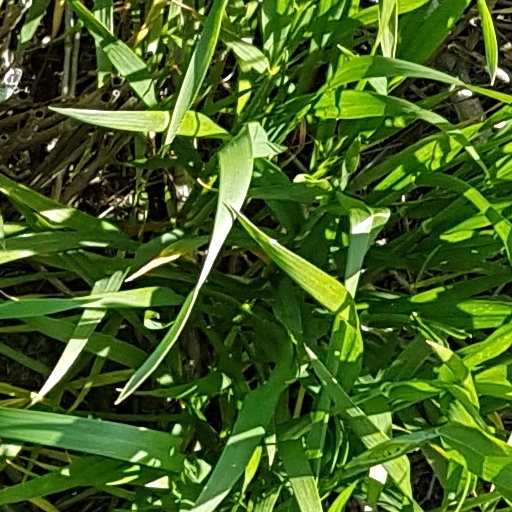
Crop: wheat